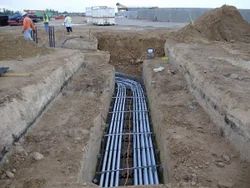
Label: Cable_Laying_Service